James Larkin White

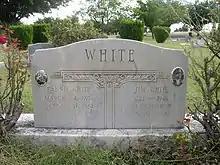
Headstone of Jim and Fannie White from Carlsbad Municipal Cemetery, Carlsbad, New Mexico, October 12, 2008.

Jim White died on April 26, 1946, in a hospital in Carlsbad, New Mexico, at the age of 63. He suffered from Bright's disease and died of coronary thrombosis. He told a reporter for the "Carlsbad Current-Argus", two days before his death, that he felt well but was not ready to ride a horse to California, again. He is buried alongside his wife, Fannie, at Carlsbad Municipal Cemetery in Carlsbad. The epitaph on his tombstone reads "The Discoverer of Carlsbad Caverns".